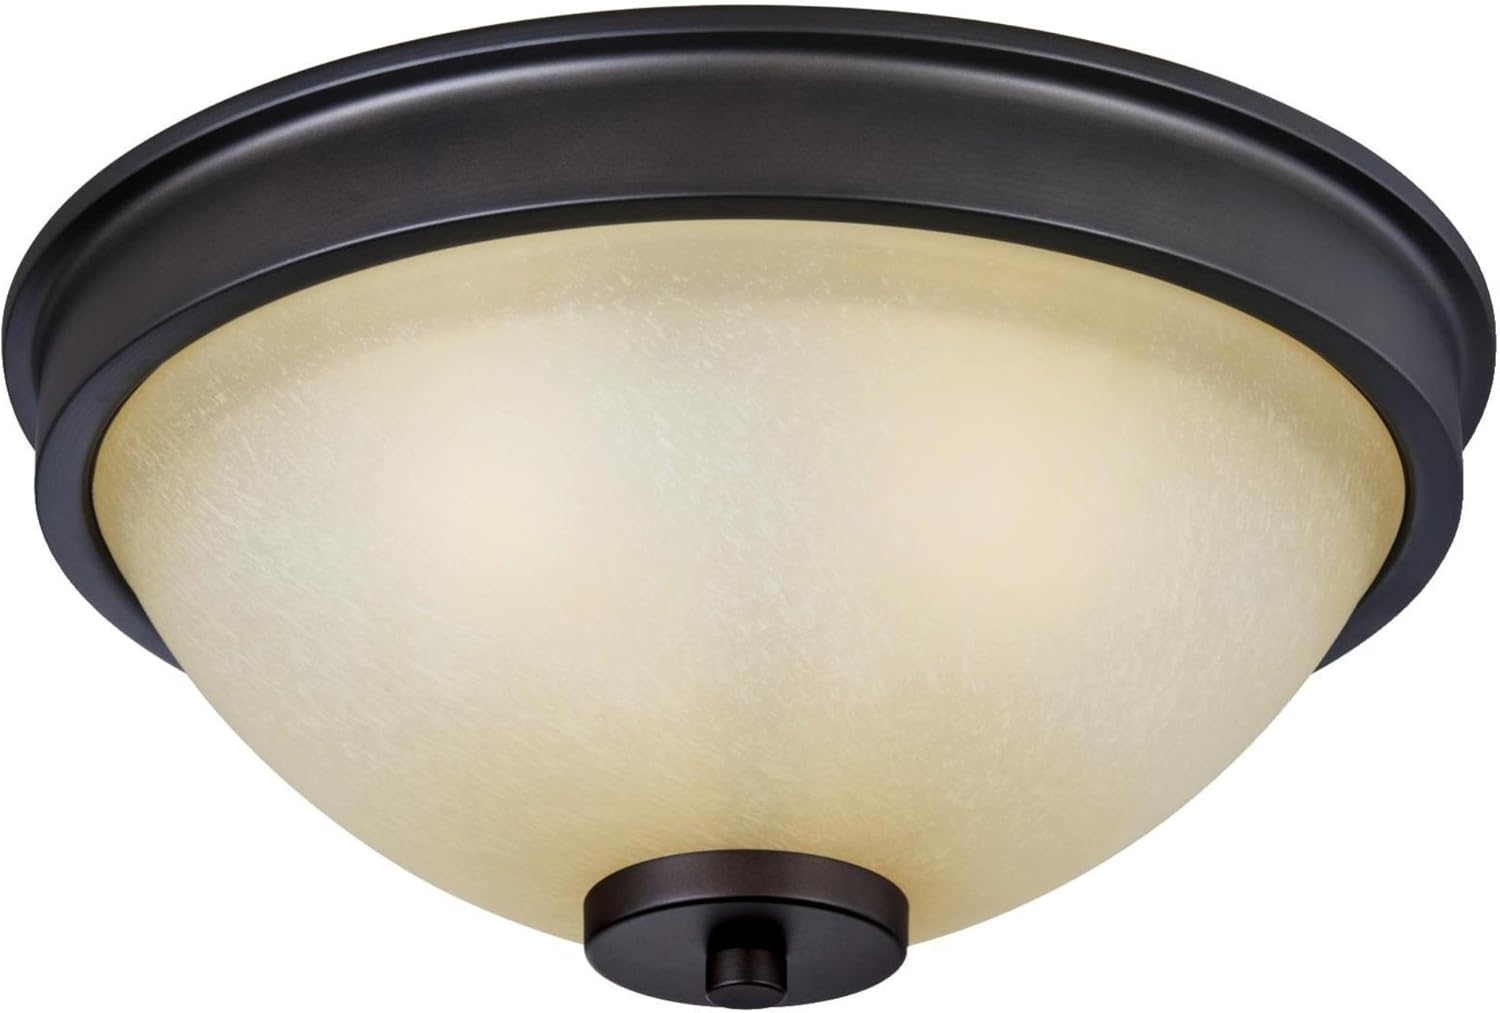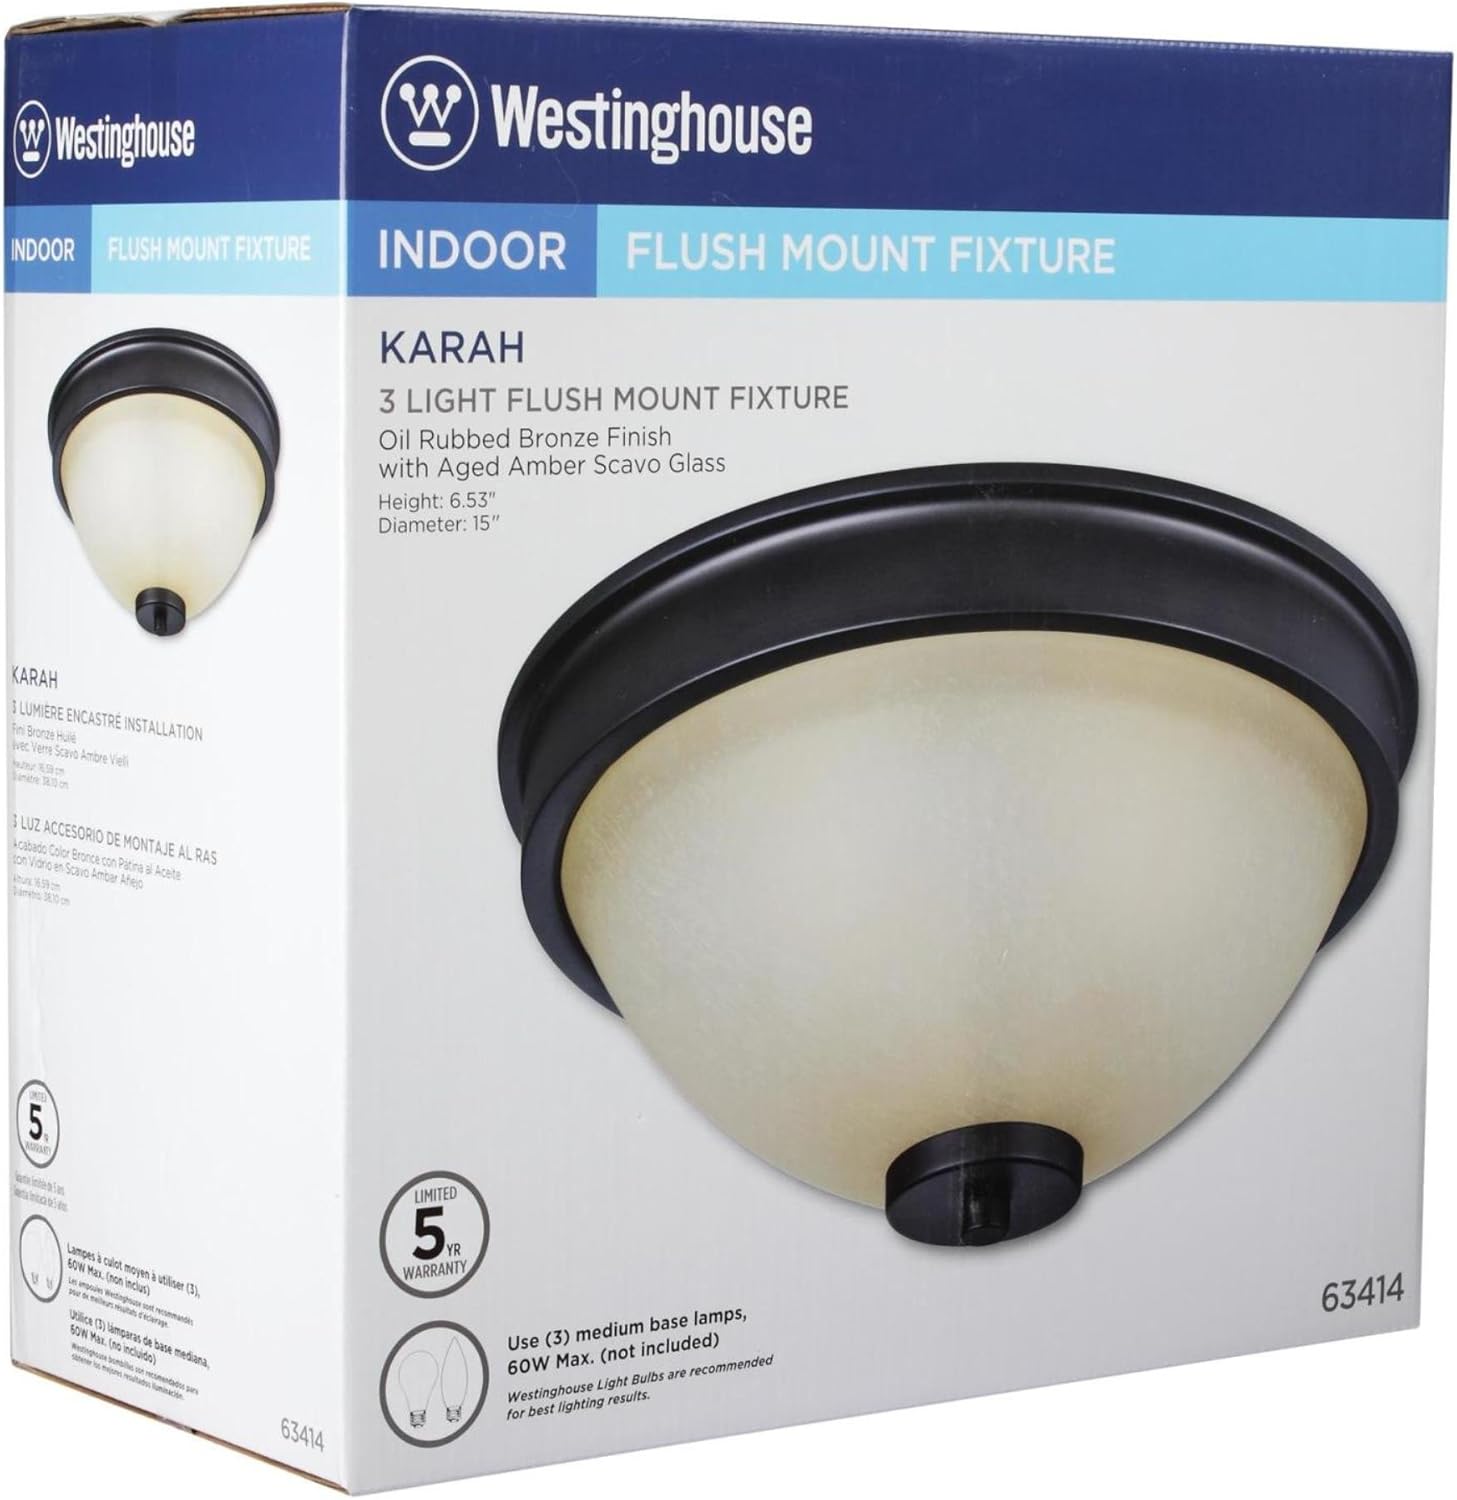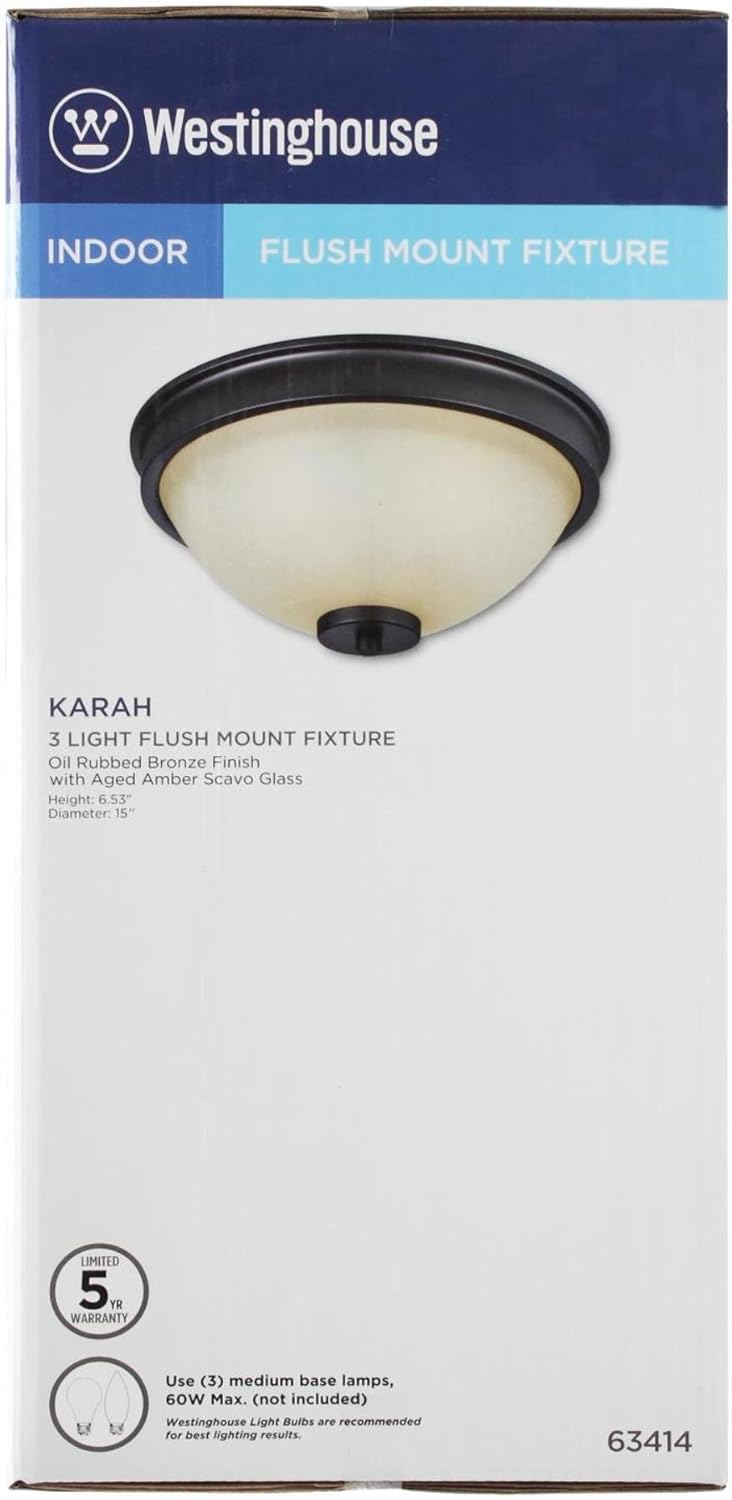
Westinghouse Lighting 6341400 Karah Three-Light Indoor Flush Ceiling Fixture, Oil Rubbed Bronze Finish with Aged Amber Scavo Glass
Category: Tools & Home Improvement
With an oil rubbed bronze finish and transitional design, this Westinghouse karah three-light Ceiling fixture will add effortless style to any room. The aged Amber Scavo glass creates a Rustic flair with a soft, inviting glow and blends beautifully with any decor. This elegant Ceiling light can be installed on low or high ceilings and is perfect for an entryway, dining room, bedroom, or hallways. Wherever you place the karah Flush Ceiling fixture, you will enjoy the soft, even light and classic form. The karah Flush Ceiling fixture is 6-1/2 inches in height by 15 inches in diameter. It uses three medium-base bulbs, 60-watt maximum (not included). this indoor light fixture is ETL/cetl listed for safety and is backed by a five-year limited manufacturer's warranty against defects in materials and workmanship. Westinghouse is a global brand with a simple philosophy: make life easier for everyone who buys its products. Westinghouse products are designed for exceptional quality, reliability, and functionality. Product reference Number 63414.
Features: Transitional Style three-light indoor flush-mount Ceiling fixture is perfect for an entryway, dining room, bedroom, or hallways | Oil rubbed bronze finish with aged amber scavo glass creates welcoming light | 6-1/2 inches in height; 15 inches in diameter | Uses three medium-base light bulbs, 60-watt maximum (not included) or for an energy efficient alternative, choose Westinghouse 60 watt equivalent LED bulbs | Five-year limited warranty against defects in materials and workmanship; ETL/CETL listed